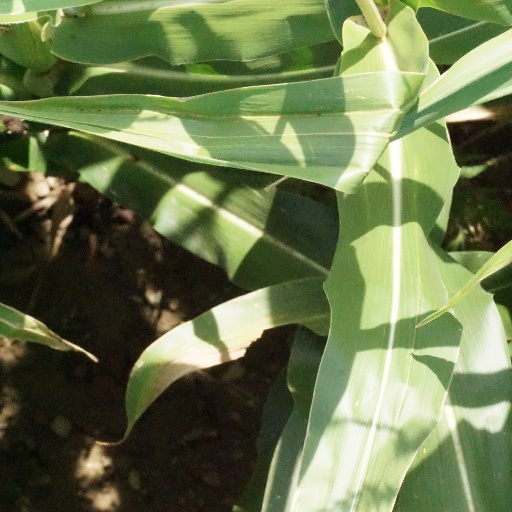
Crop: maize; corn